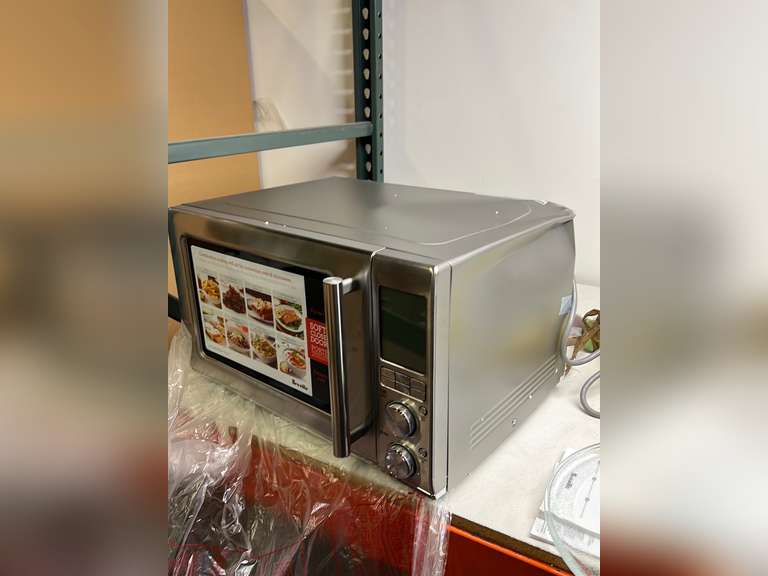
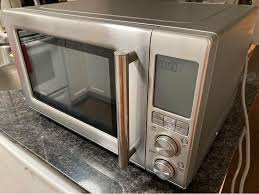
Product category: misc
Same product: yes